Sundanese people

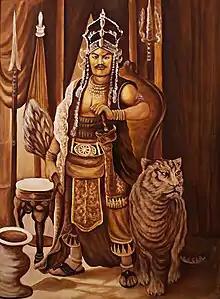
A depiction of Sri Baduga Maharaja a dynasty of Prabu Siliwangi.

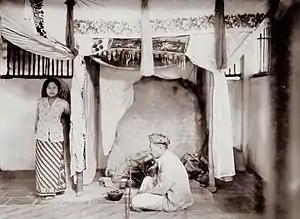

The earliest historical polity that appeared in the Sundanese realm in the Western part of Java was the kingdom of Tarumanagara, which flourished between the 4th and 7th centuries. Hindu influences reached the Sundanese people as early as the 4th century AD, as is evident in Tarumanagara inscriptions. The adoption of this dharmic faith in the Sundanese way of life was, however, never as intense as their Javanese counterparts. It seems that despite the central court beginning to adopt Hindu-Buddhist culture and institution, the majority of common Sundanese still retained their native natural and ancestral worship. By the 4th century, the older megalithic culture was probably still alive and well next to the penetrating Hindu influences. Court cultures flourished in ancient times, for example, during the era of Sunda Kingdom. However, the Sundanese appear not to have had the resources nor desire to construct large religious monuments. The traditional rural Sundanese method of rice farming, by "ladang" or "huma" (dry rice farming), also contributed to small populations of sparsely inhabited Sundanese villages.